The Island of Dr. Destroyer

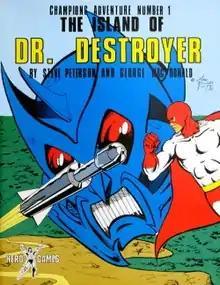
Cover art by Mark Williams, 1981

The Island of Dr. Destroyer is an adventure published by Hero Games in 1981 for the superhero role-playing game "Champions".